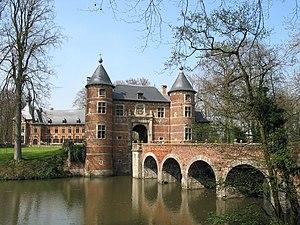
Grand-Bigard (Belgique), le château (XIV/XVIIe siècles).
Le château de Grand-Bigard est situé à Grand-Bigard dans le Brabant flamand à 7 km à l'ouest de Bruxelles.
Cette page regroupe l'ensemble des monuments classés de la ville de Dilbeek.
Grand-Bigard est un grand village brabançon situé à l'ouest de la ville de Bruxelles. À la suite de la fusion des communes intervenues en 1977, il fait aujourd'hui administrativement partie de la commune de Dilbeek, dans la province du Brabant flamand.